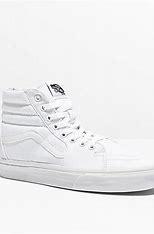
Brand: Vans
Model: SK8 Hi Skate